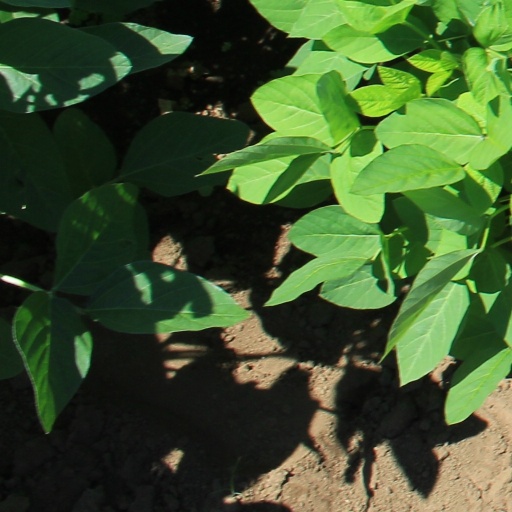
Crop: soybean